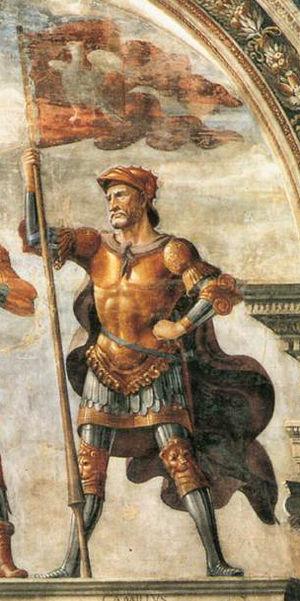
Les Étrusques sont un peuple qui a vécu dans le centre de la péninsule italienne depuis la fin de l'âge du bronze jusqu'à la prise par les Romains de Velzna en 264 av. J.-C.
Marcus Furius Camillus dit Camille est un général et homme d'État romain, actif durant la première moitié du IVᵉ siècle av. J.-C., issu d'une famille patricienne sans renommée particulière. Plutarque lui consacre une biographie dans ses Vies parallèles des hommes illustres et Tite-Live le présente comme un des plus brillants chefs d’armée que la République romaine ait connu. Ses nombreuses victoires et la prise de Véies, cité étrusque rivale de Rome, marquent le début de la lente mais inexorable expansion territoriale romaine.